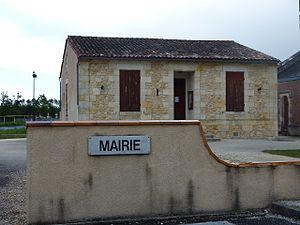
Mairie de Brach (Gironde)
Brach est une commune du Sud-Ouest de la France, située dans le département de la Gironde région Nouvelle-Aquitaine.